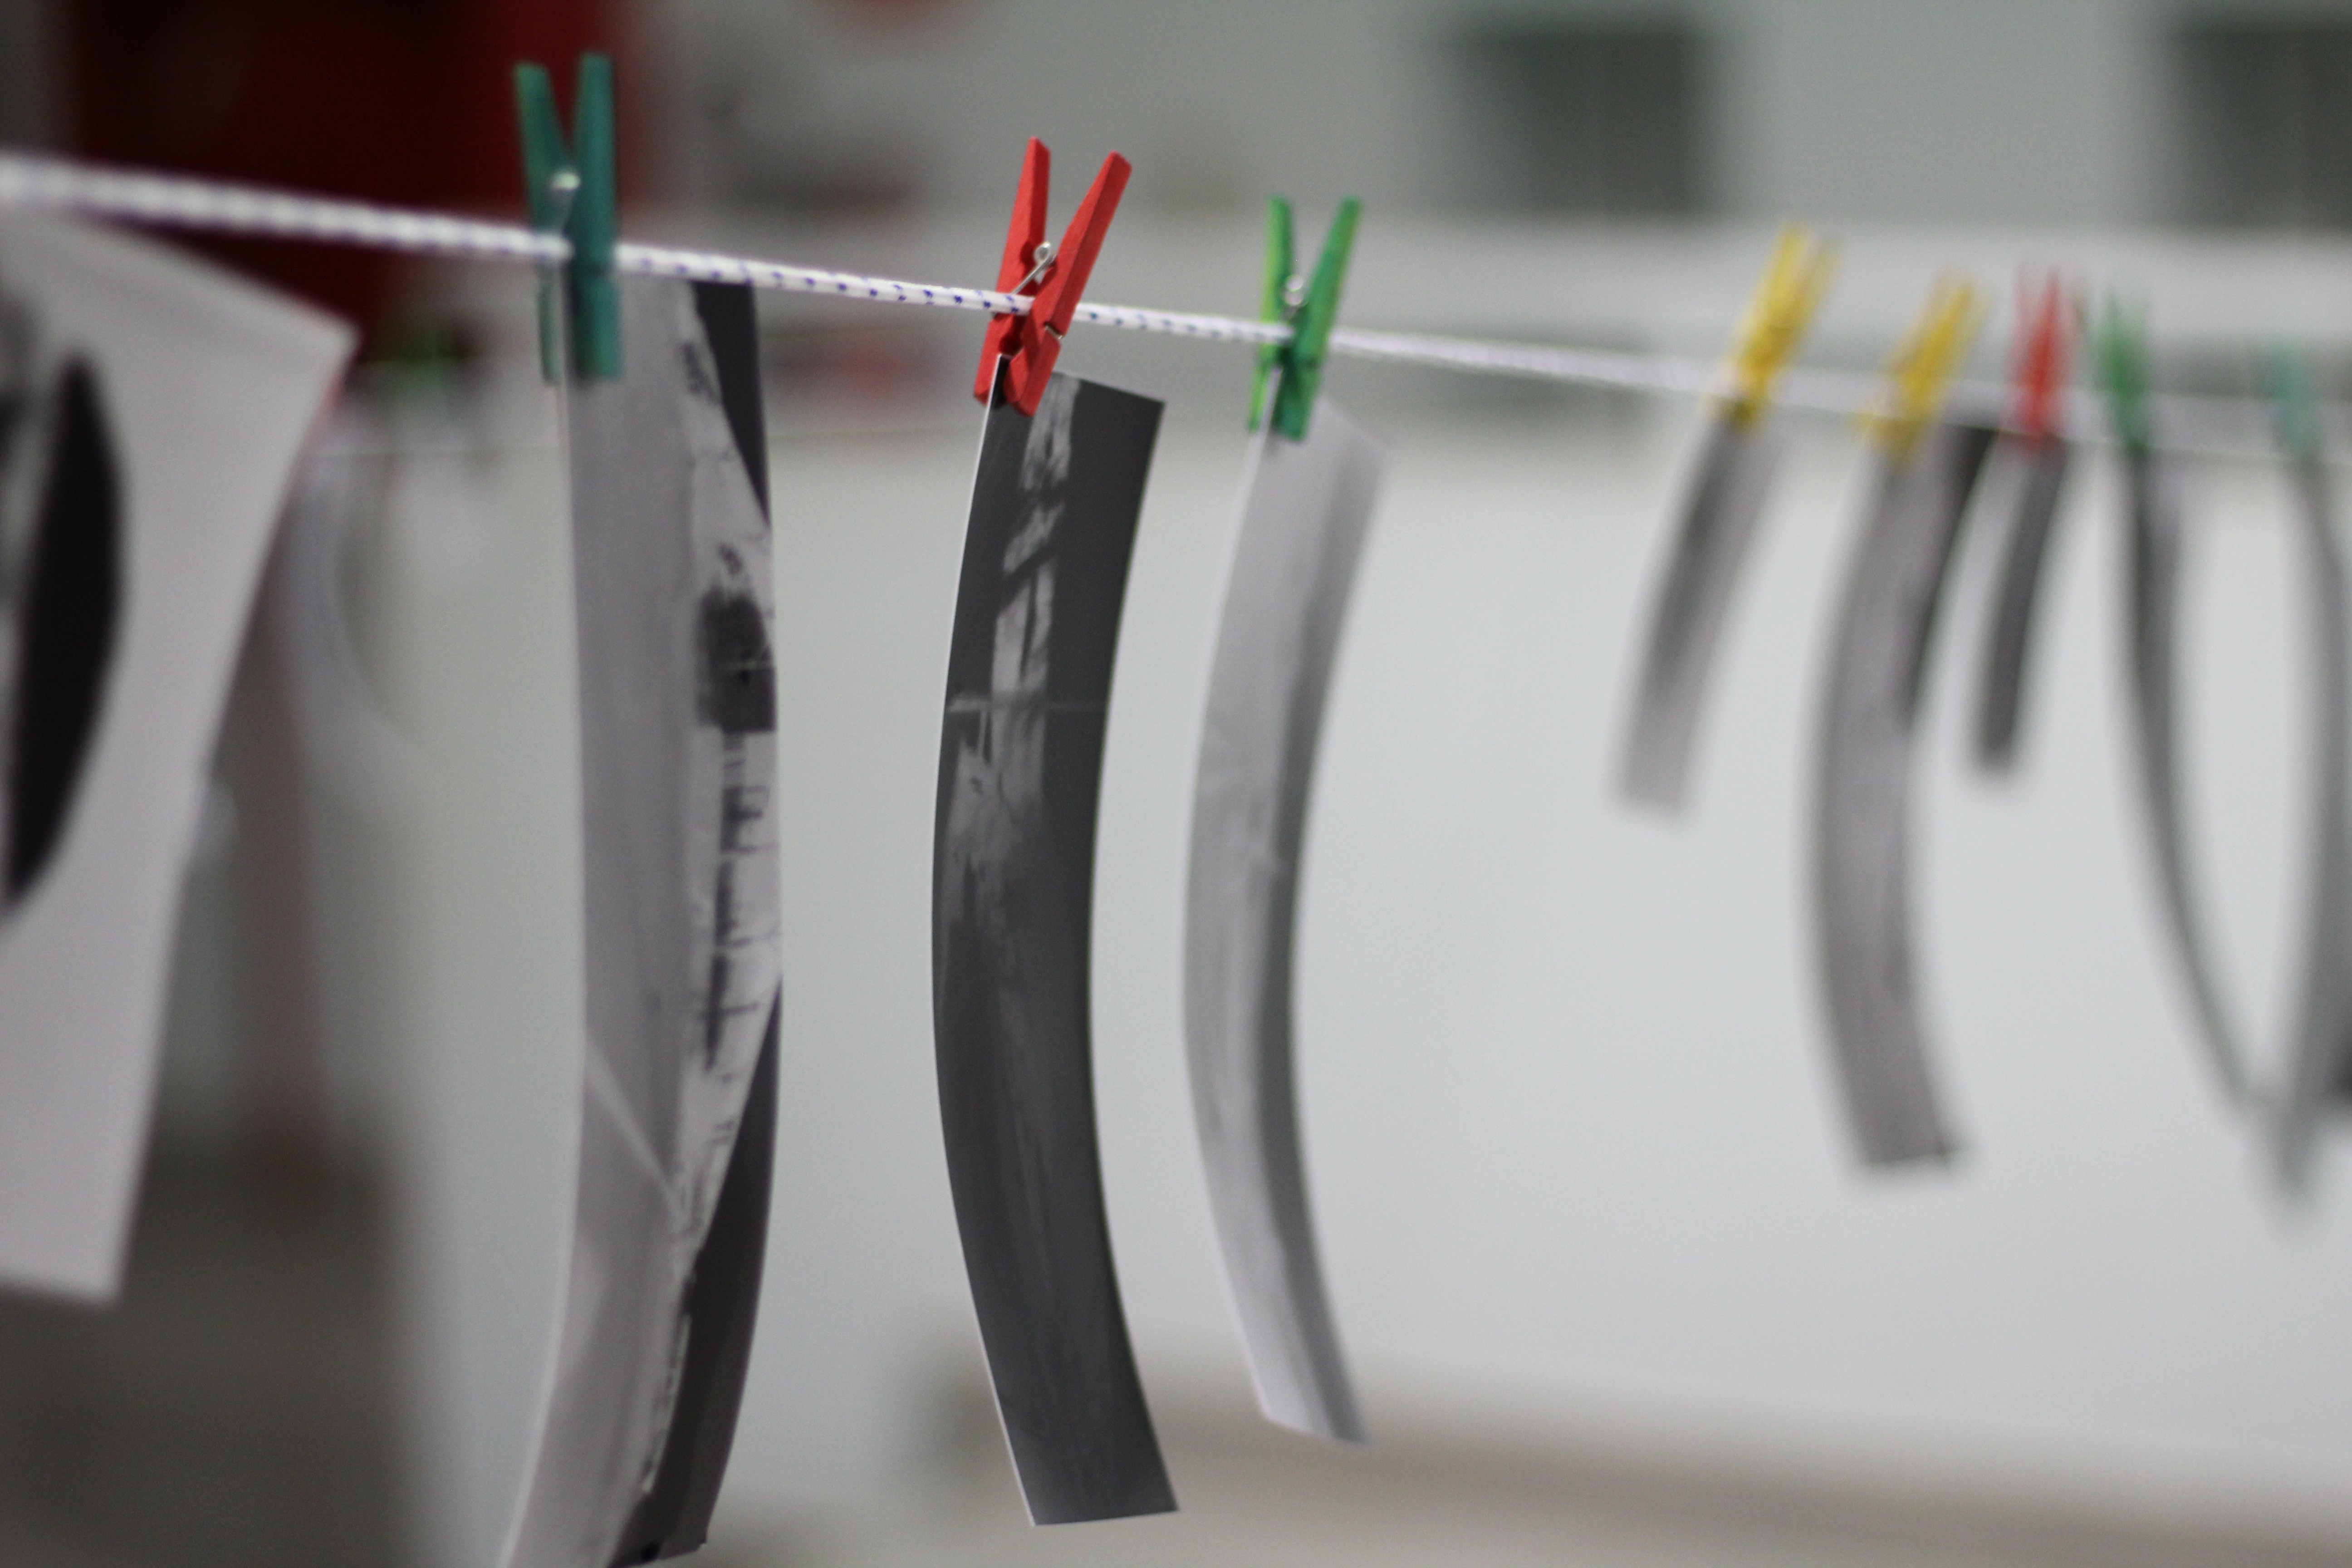
photography, weapon, product, glasses, drying rack, pinhole